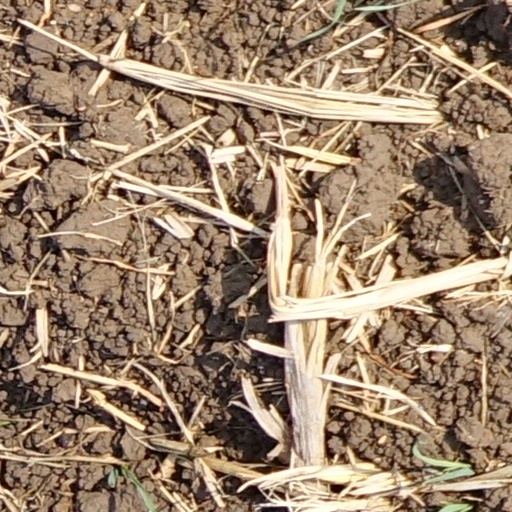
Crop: wheat